Mera Dil Tere Liye

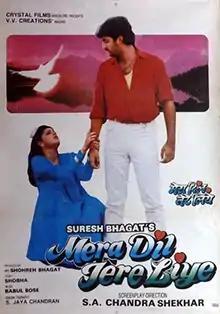
Poster

Mera Dil Tere Liye is a 1992 Indian Hindi-language film, directed by S. A. Chandrasekhar and produced by Mrs. Shohreh Bhagat. The film stars Neeraj and Mamta Kulkarni with Gopi Bhalla, Dinesh, Shily Kapoor and Arun Verma in supporting roles. The film was a remake of the Tamil film "Nanbargal". Unlike the original, this film was a failure.